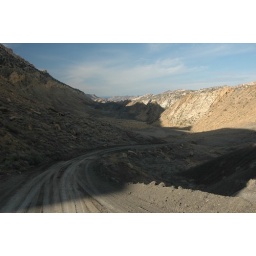
back road in Utah national forest